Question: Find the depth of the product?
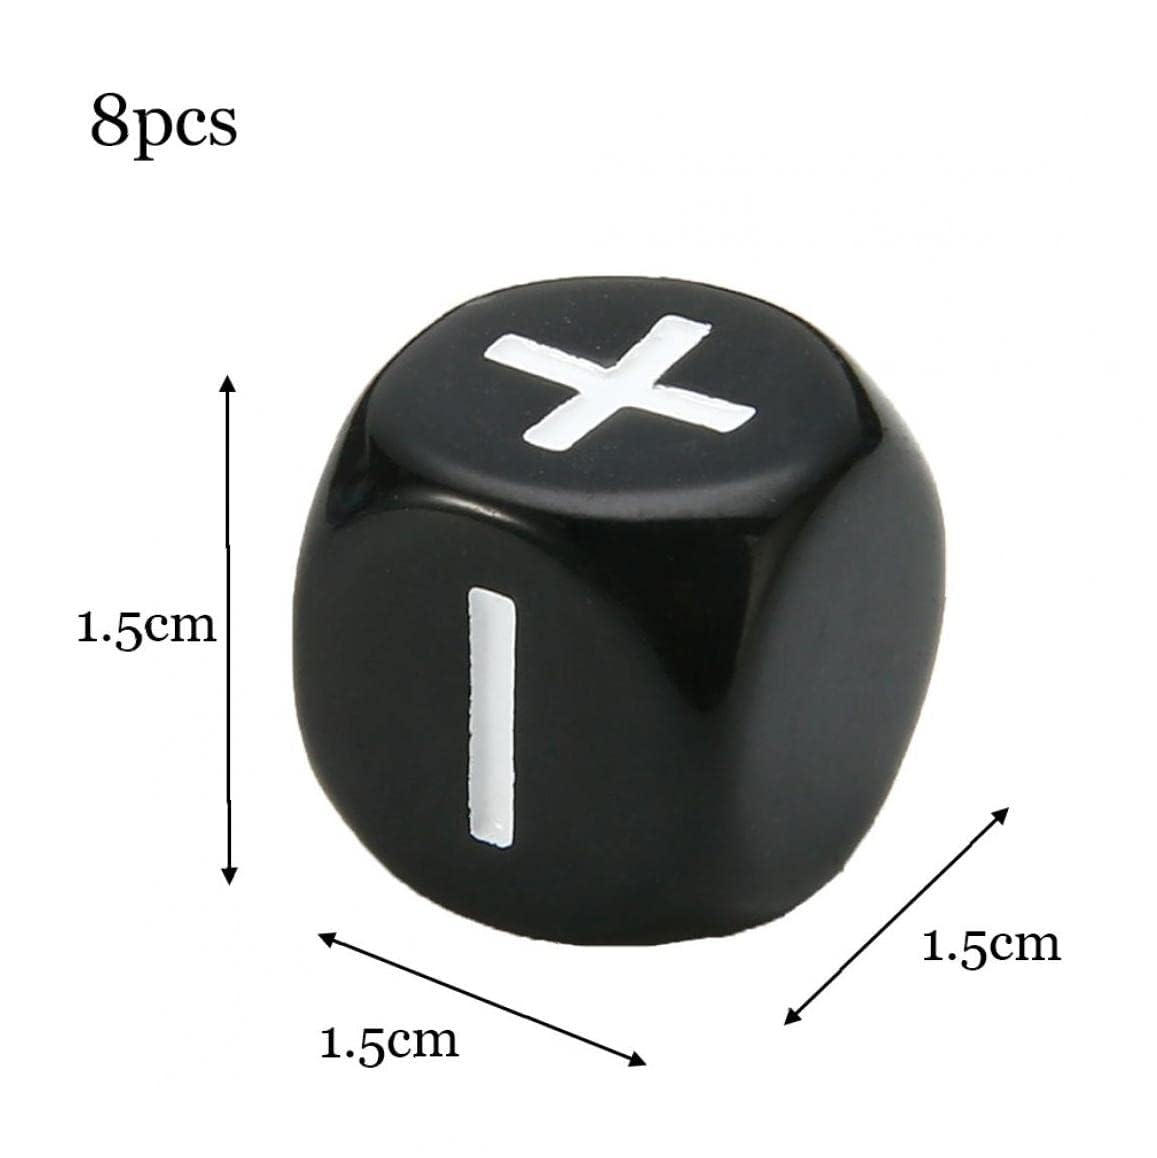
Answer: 1.5 centimetre